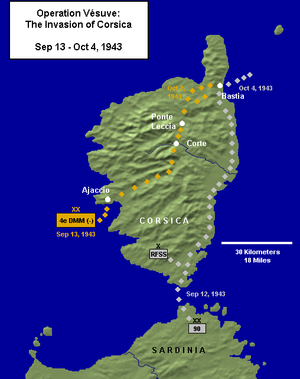
La Libération de la Corse pendant la Seconde Guerre mondiale est une opération militaire effectuée du 8 septembre au 4 octobre 1943 par l'Armée française, à l'initiative du général Henri Giraud, alors coprésident du CFLN, contre l'avis du général de Gaulle, lui aussi coprésident du CFLN, qui trouvait l'opération risquée et voulait attendre un accord et une aide substantielle des Alliés.
Le 1ᵉʳ corps d'armée fit partie des « sept torrents » de la Grande Armée lors de la campagne d'Allemagne en 1805 qui aboutit à la bataille d'Austerlitz.